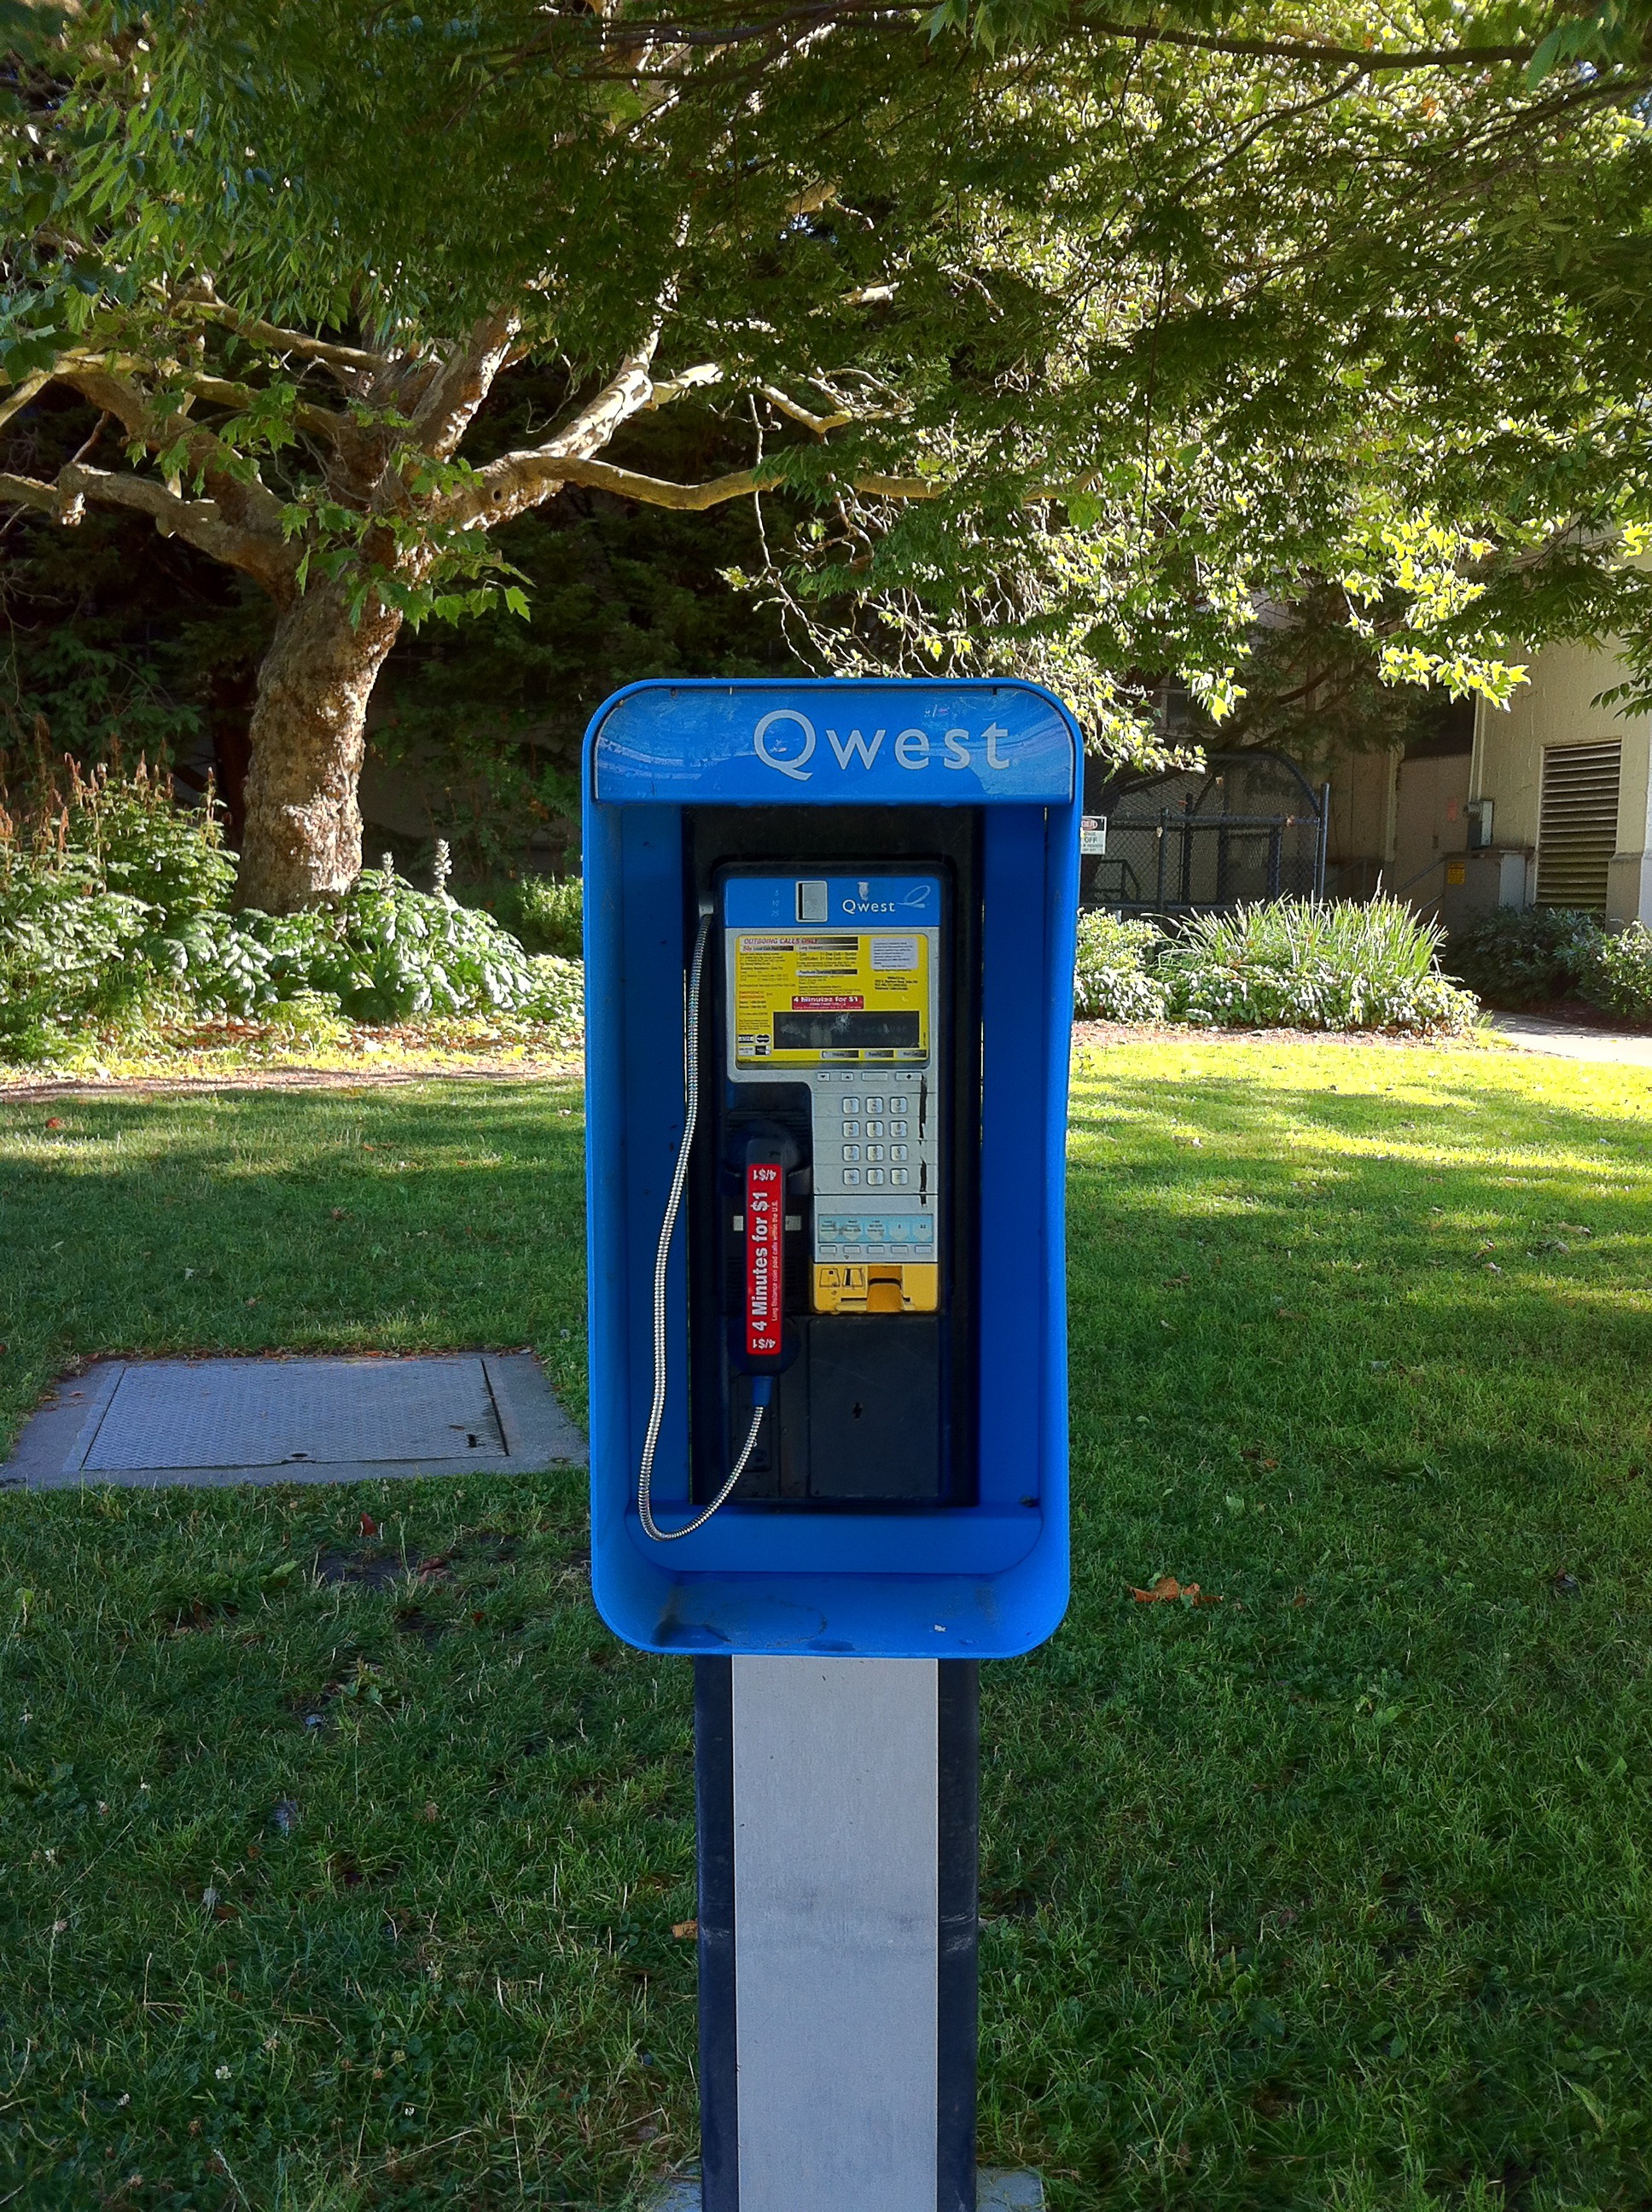
city, phone, park, telephone, blue, public, call, payphone, communicate, phone booth, telephone booth, outdoor structure